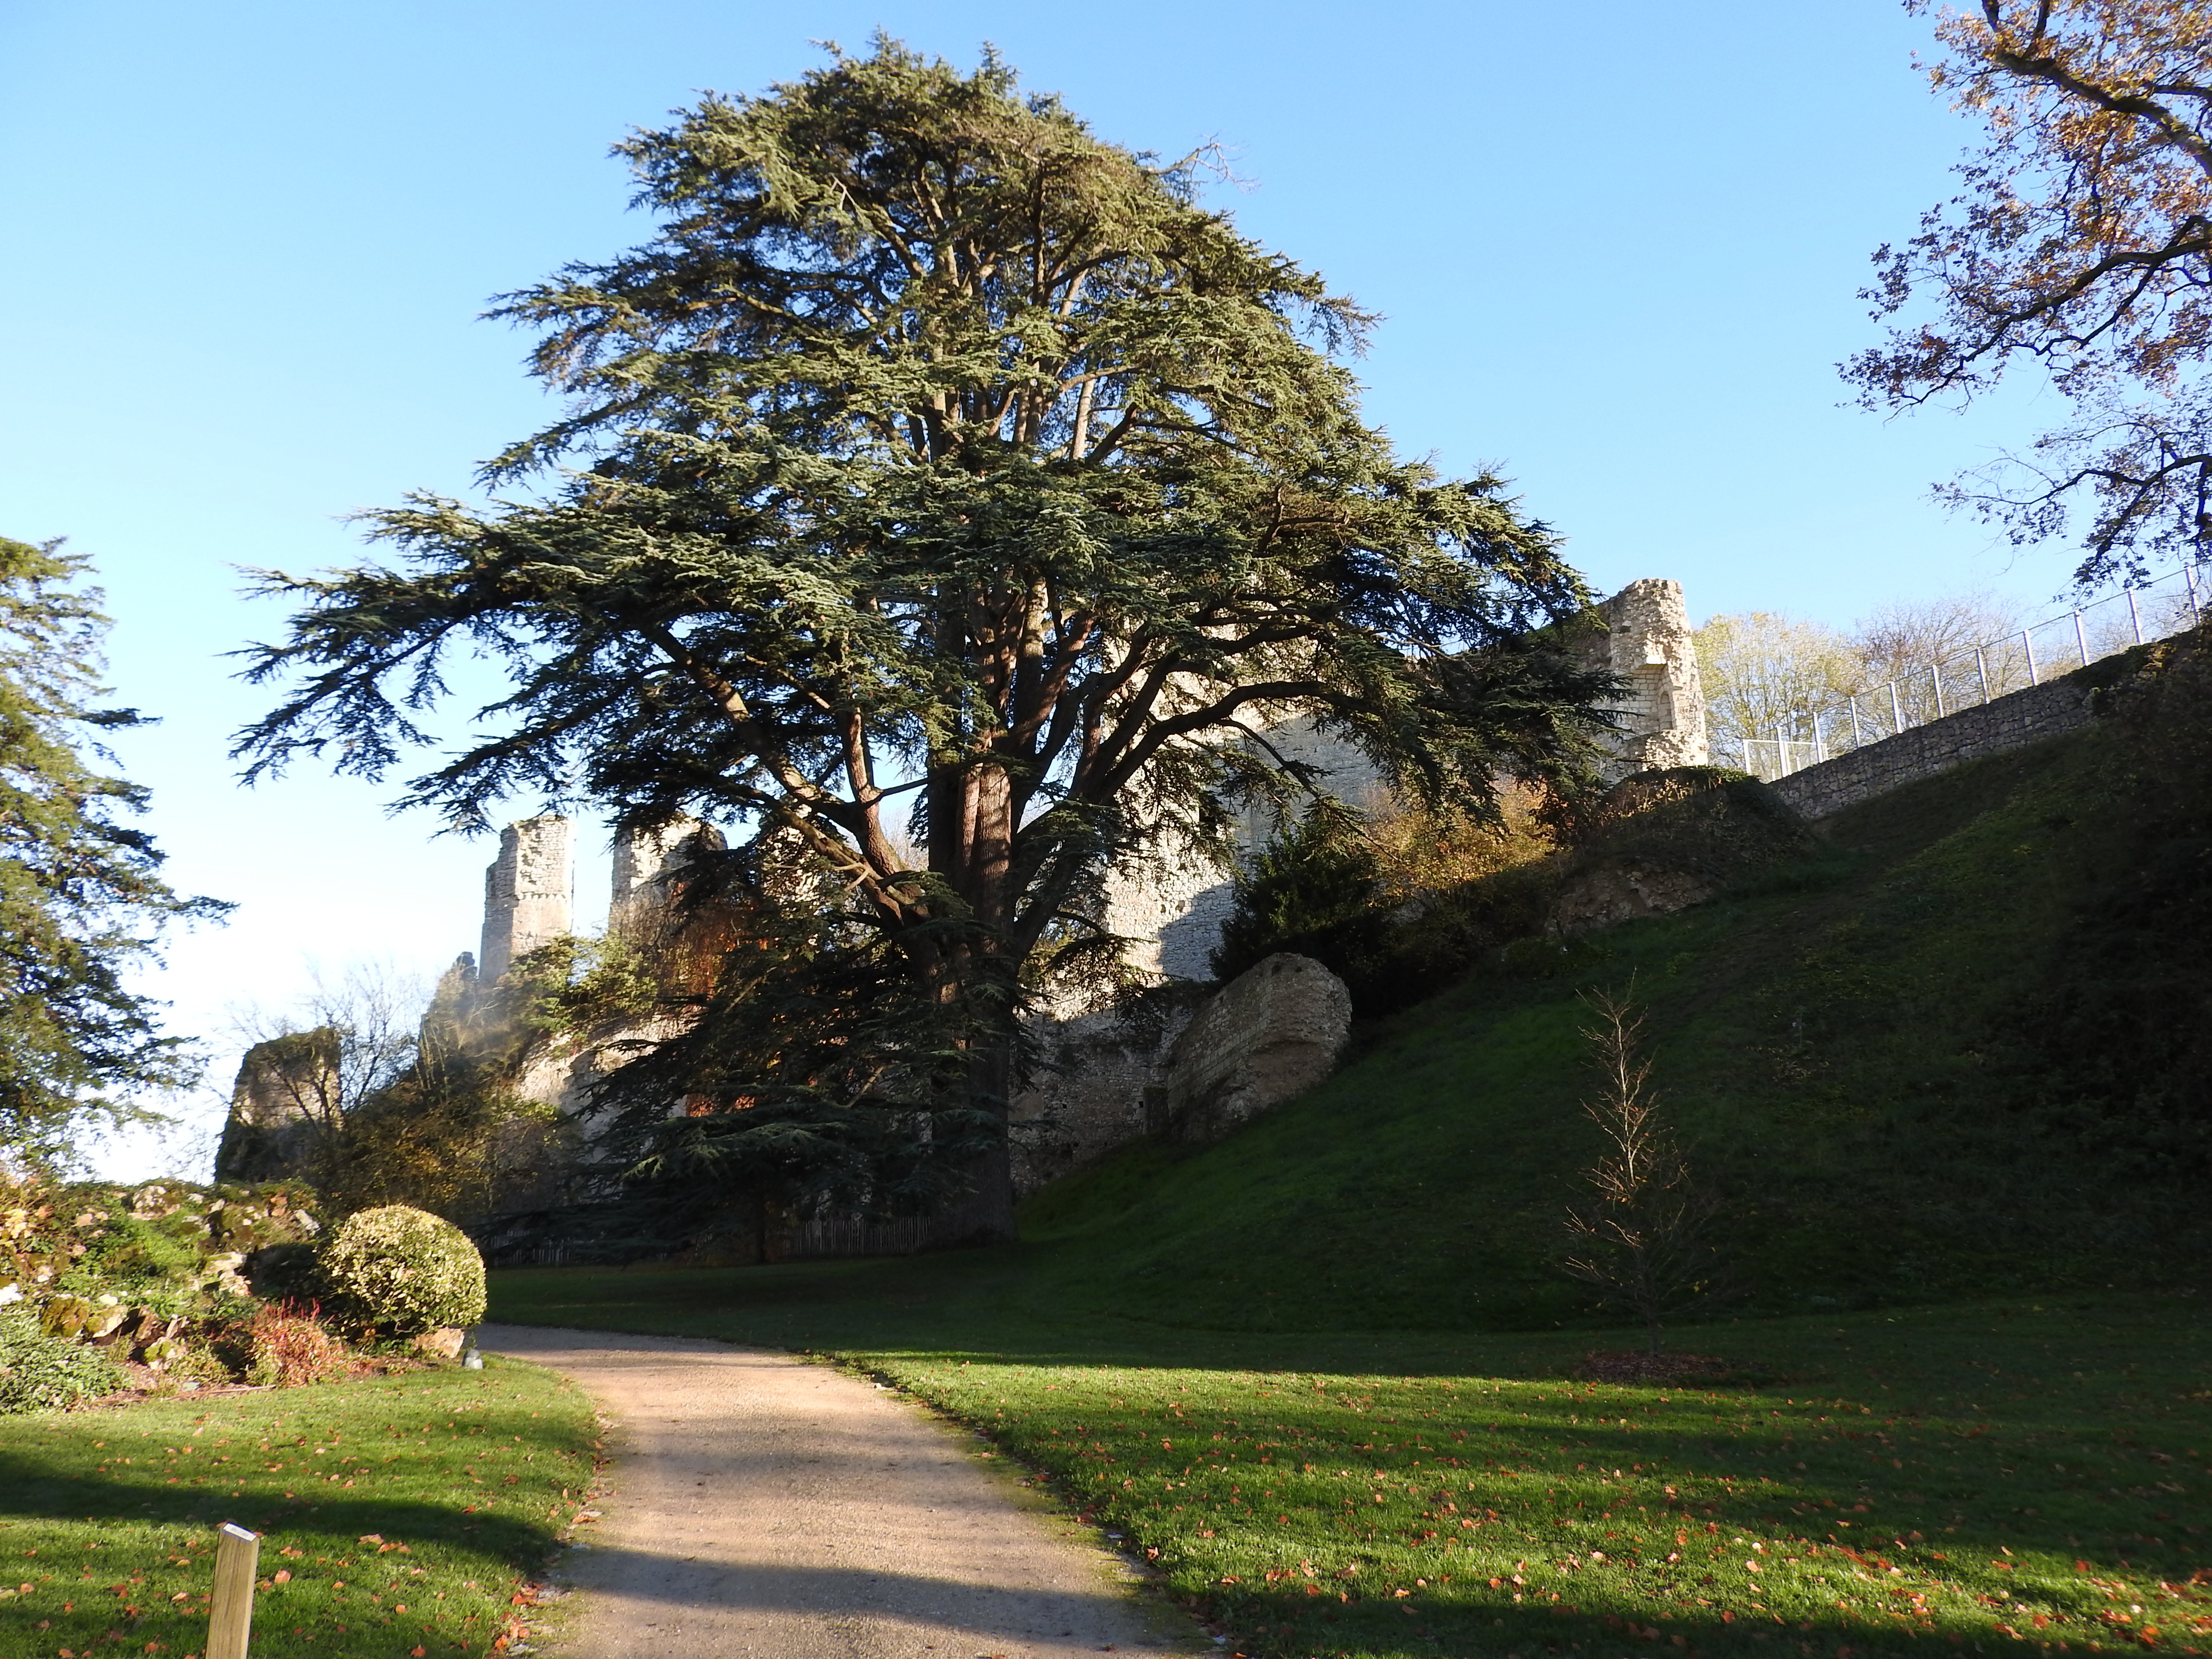
tree, natural landscape, woody plant, plant, grass, spring, sky, branch, house, landscape, home, lawn, landscaping, estate